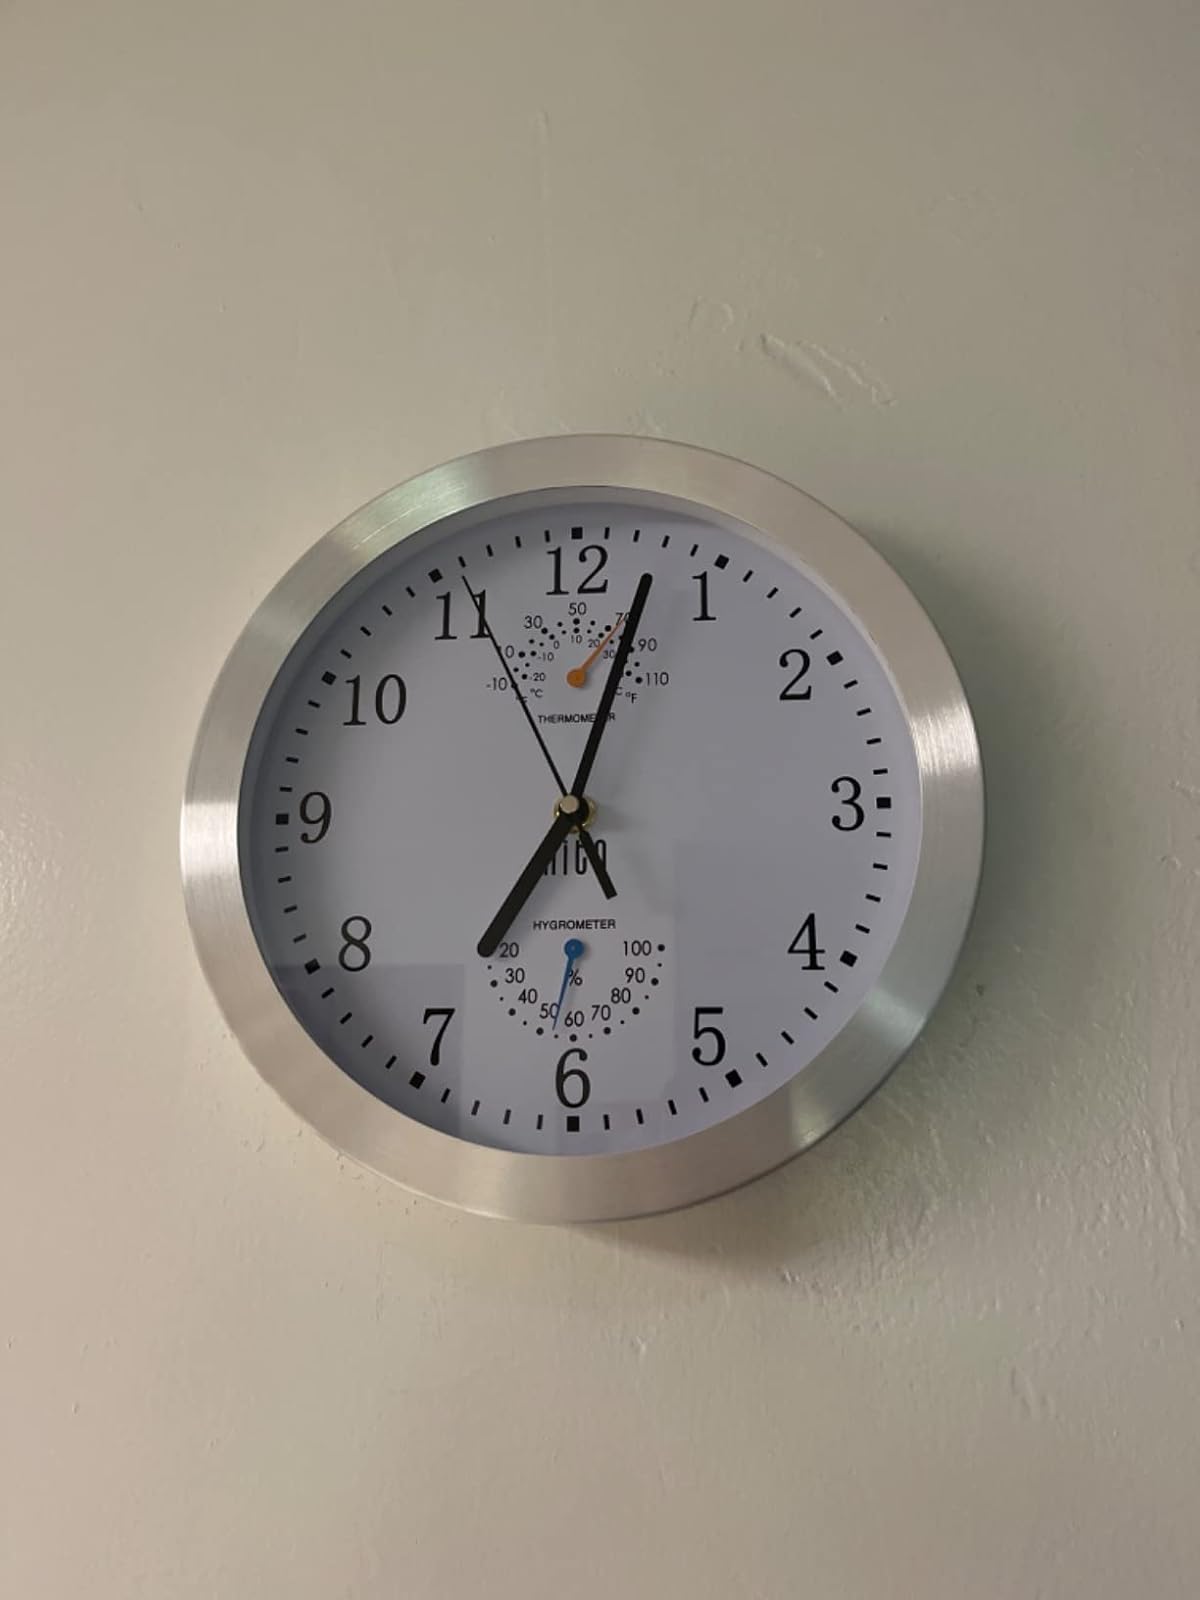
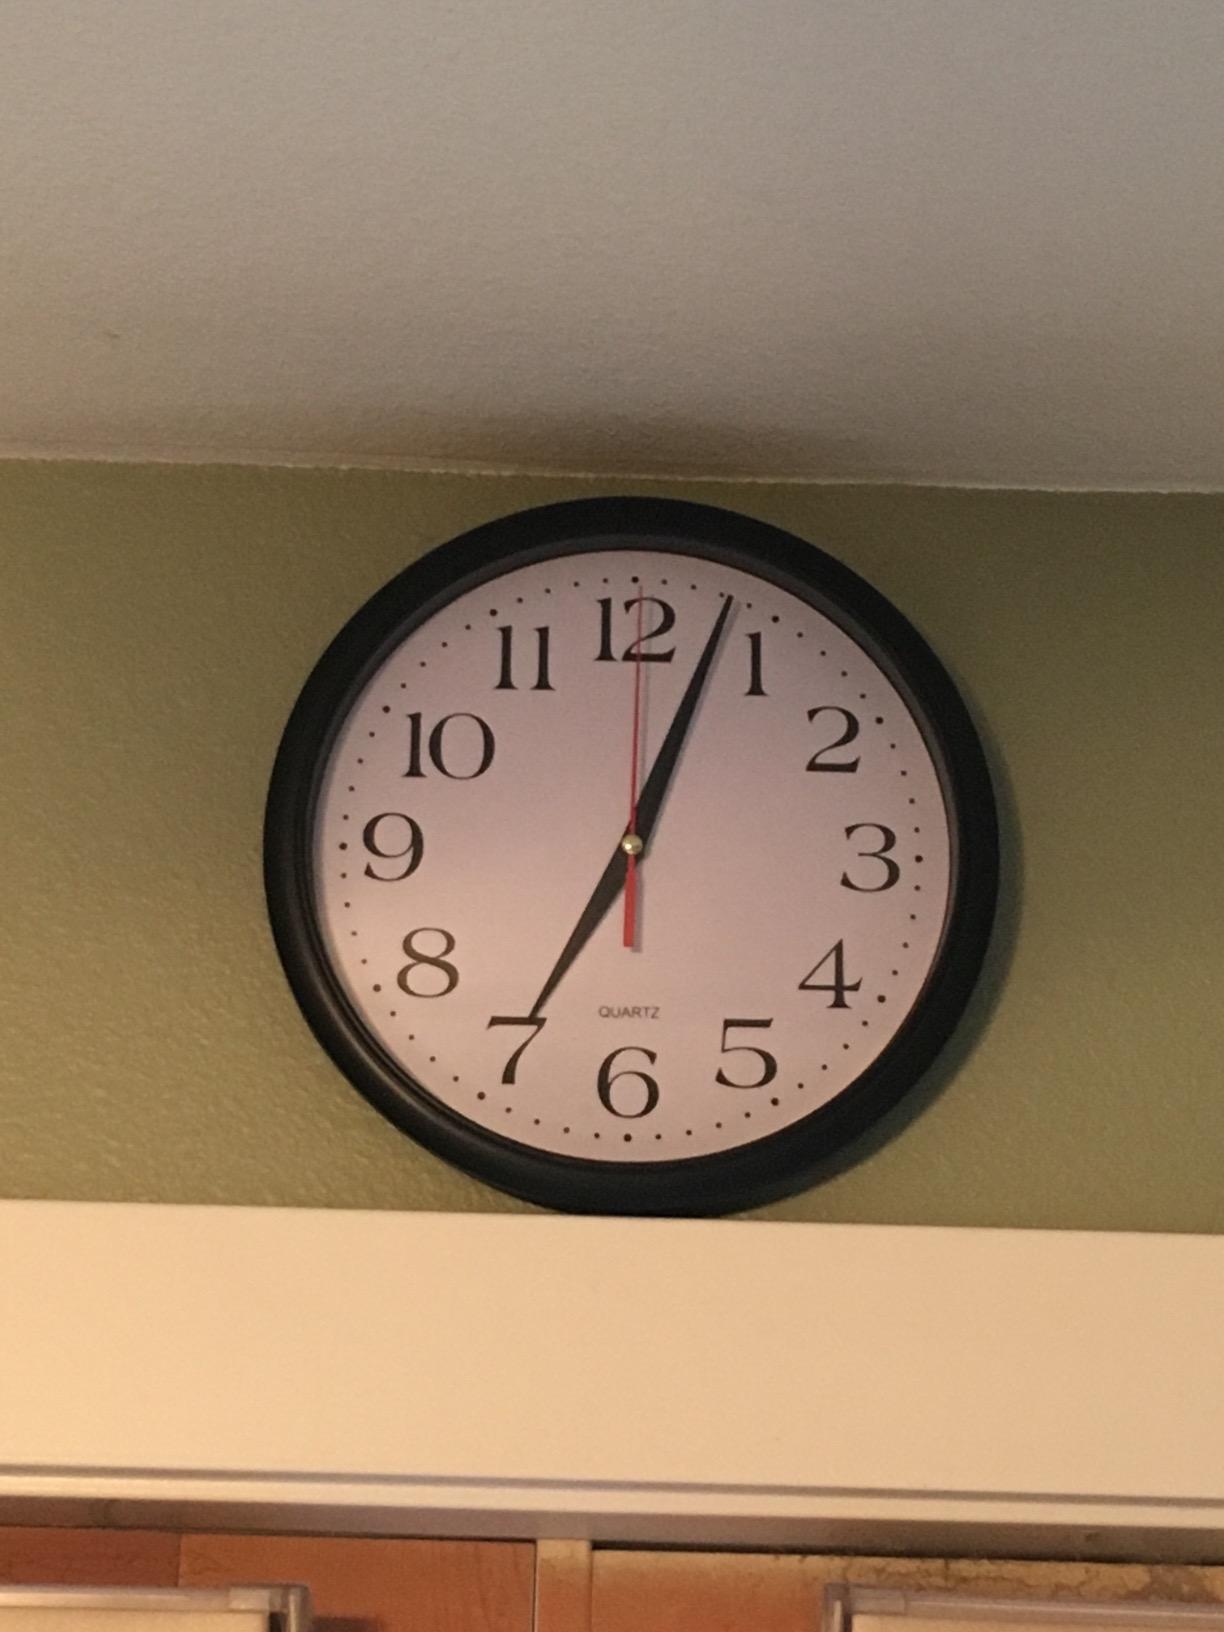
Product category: clock
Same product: no